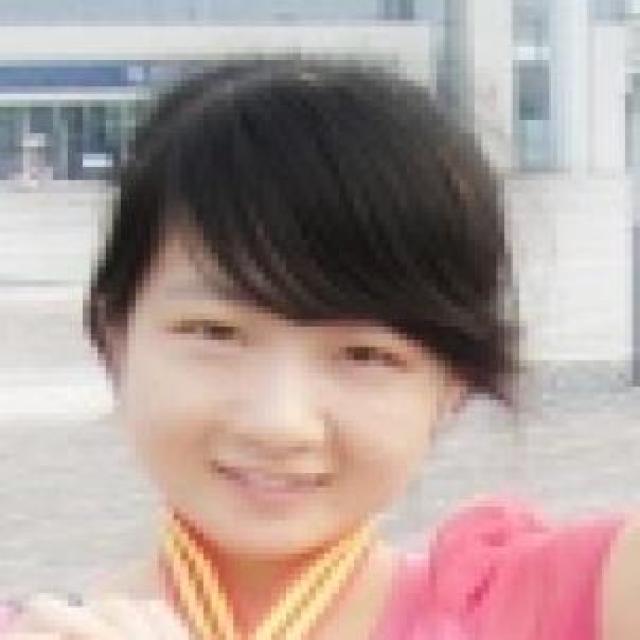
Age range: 21-44